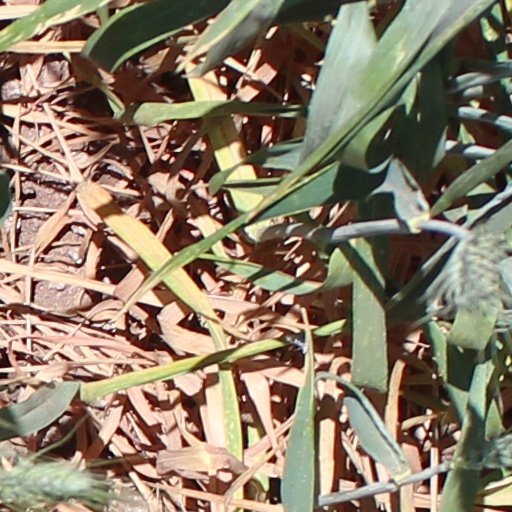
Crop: wheat